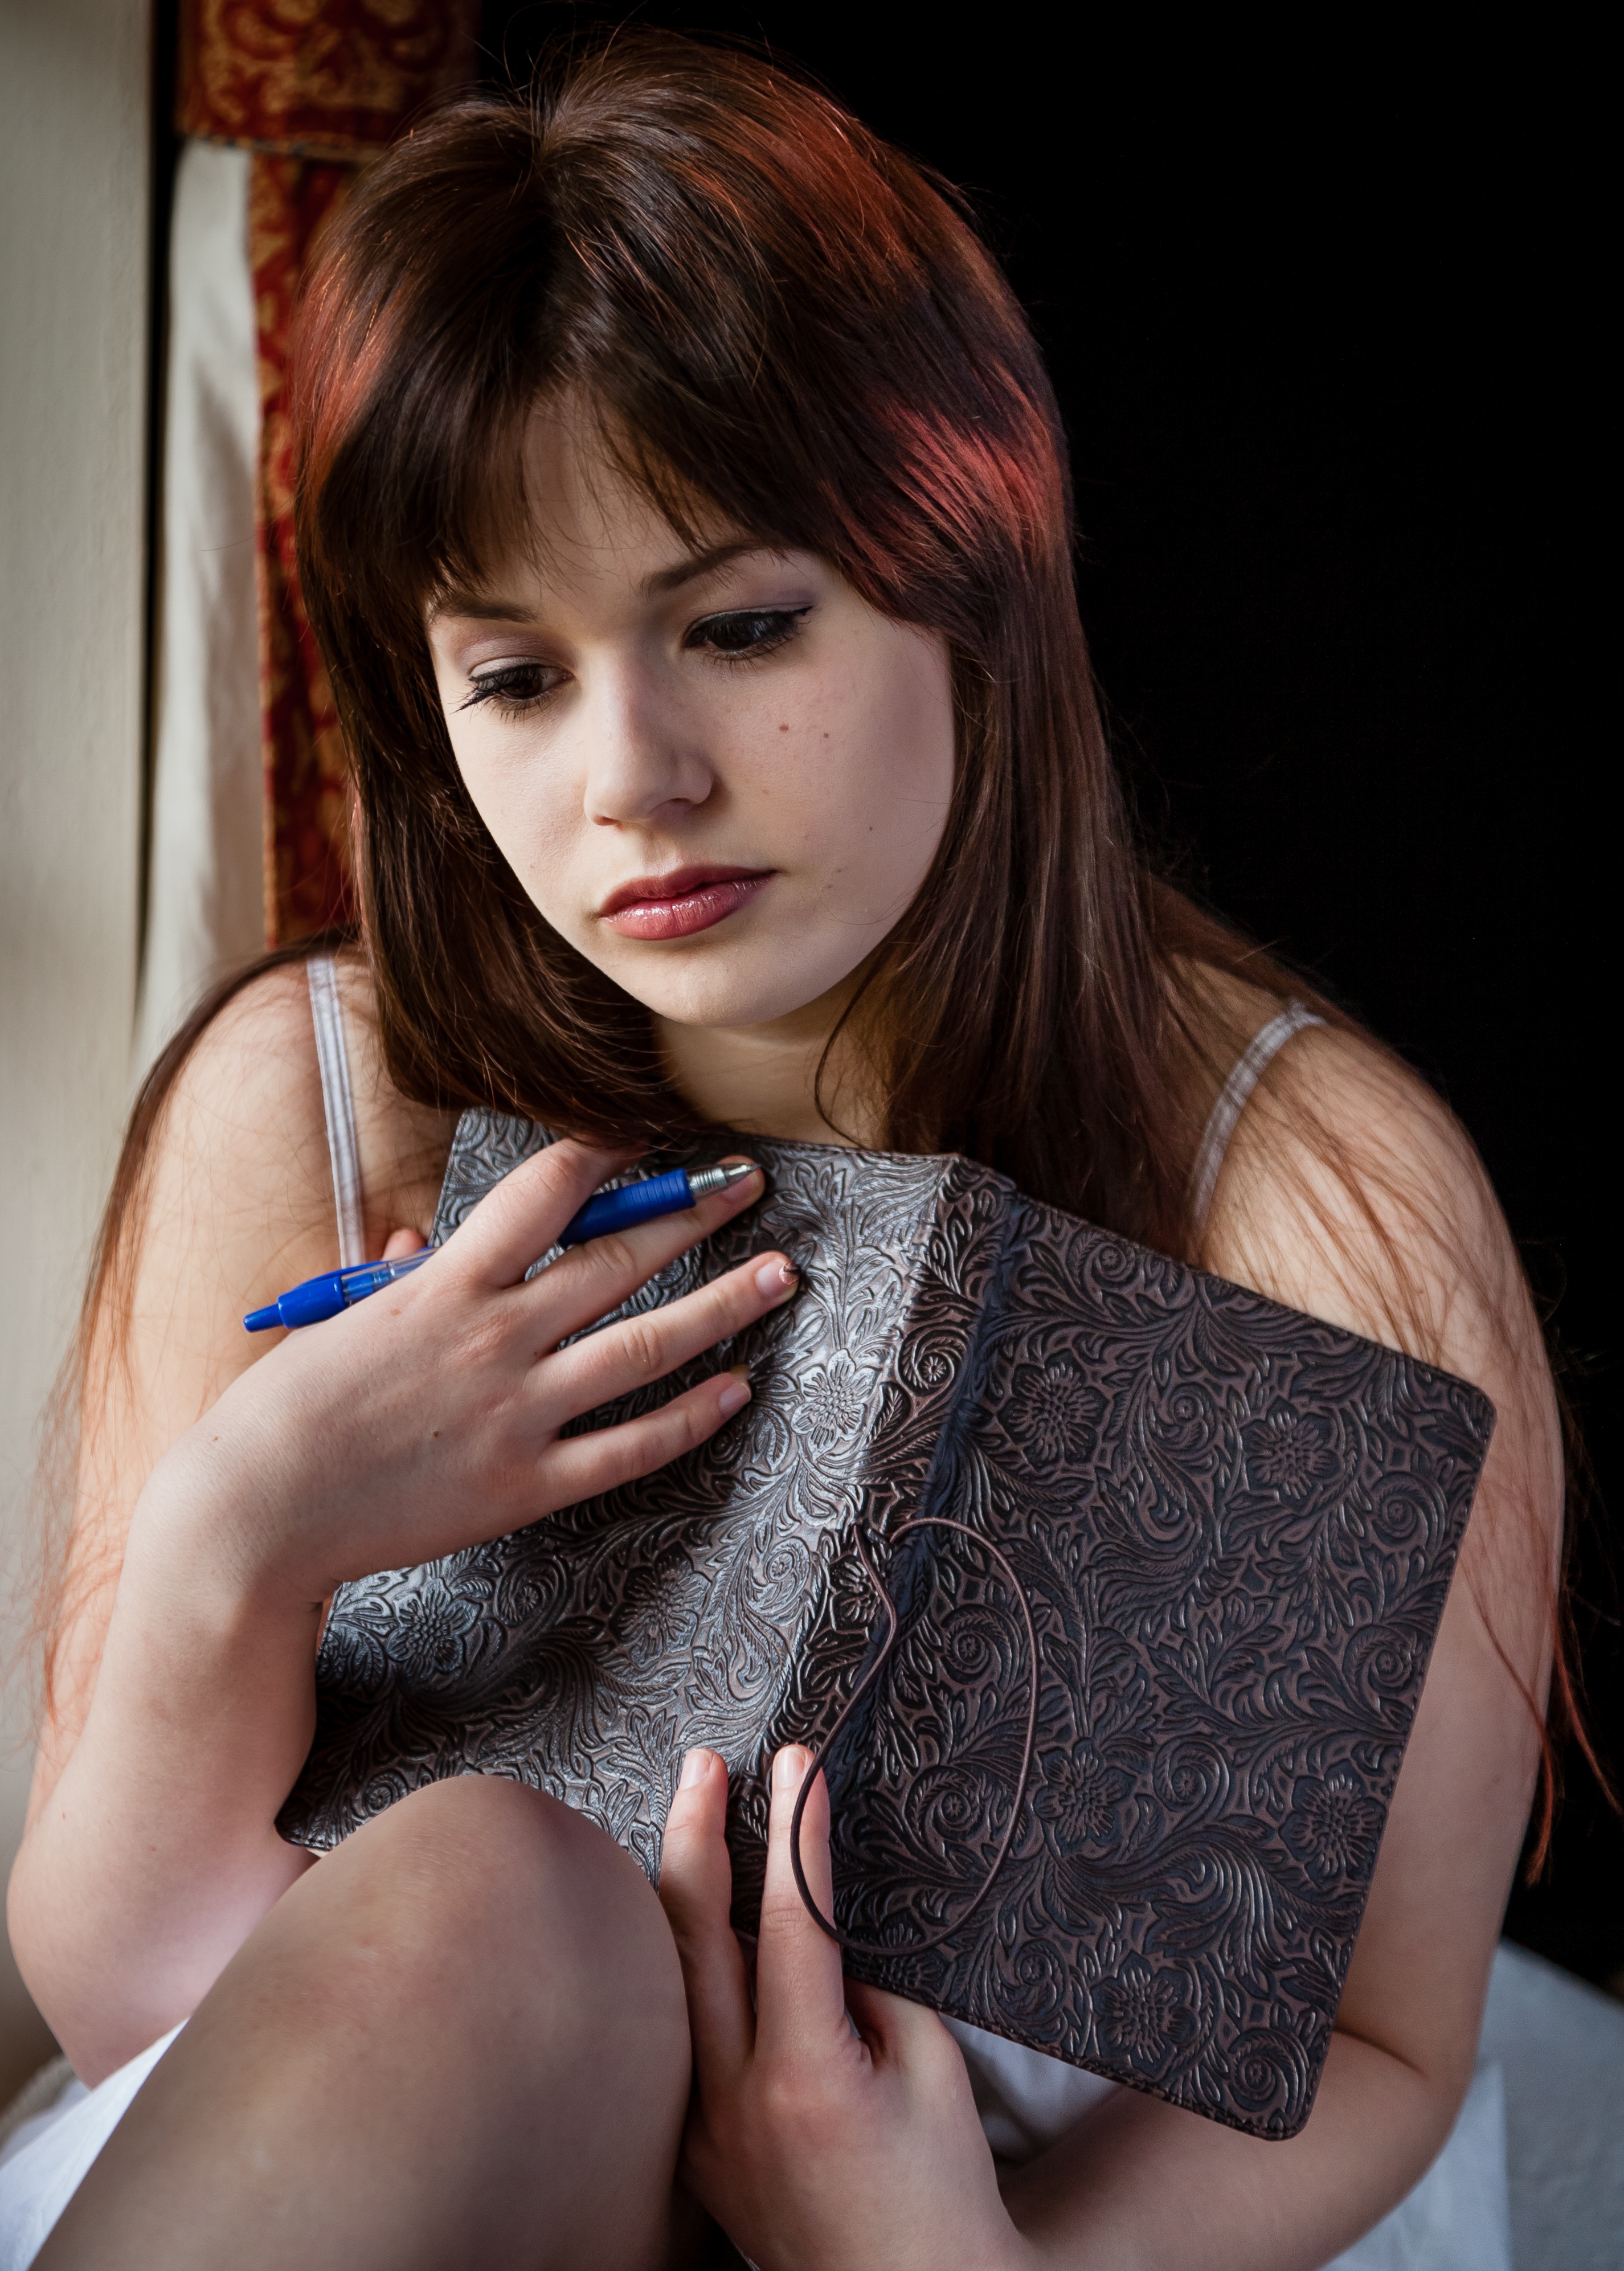
writing, person, girl, woman, hair, photography, diary, female, leg, singer, portrait, model, sitting, fashion, profession, clothing, lady, hairstyle, long hair, red hair, write, caucasian, lingerie, black hair, sad, indoors, thigh, beauty, problem, photo shoot, brown hair, sad woman, portrait photography, undergarment, art model, supermodel, gravure idol, japanese idol